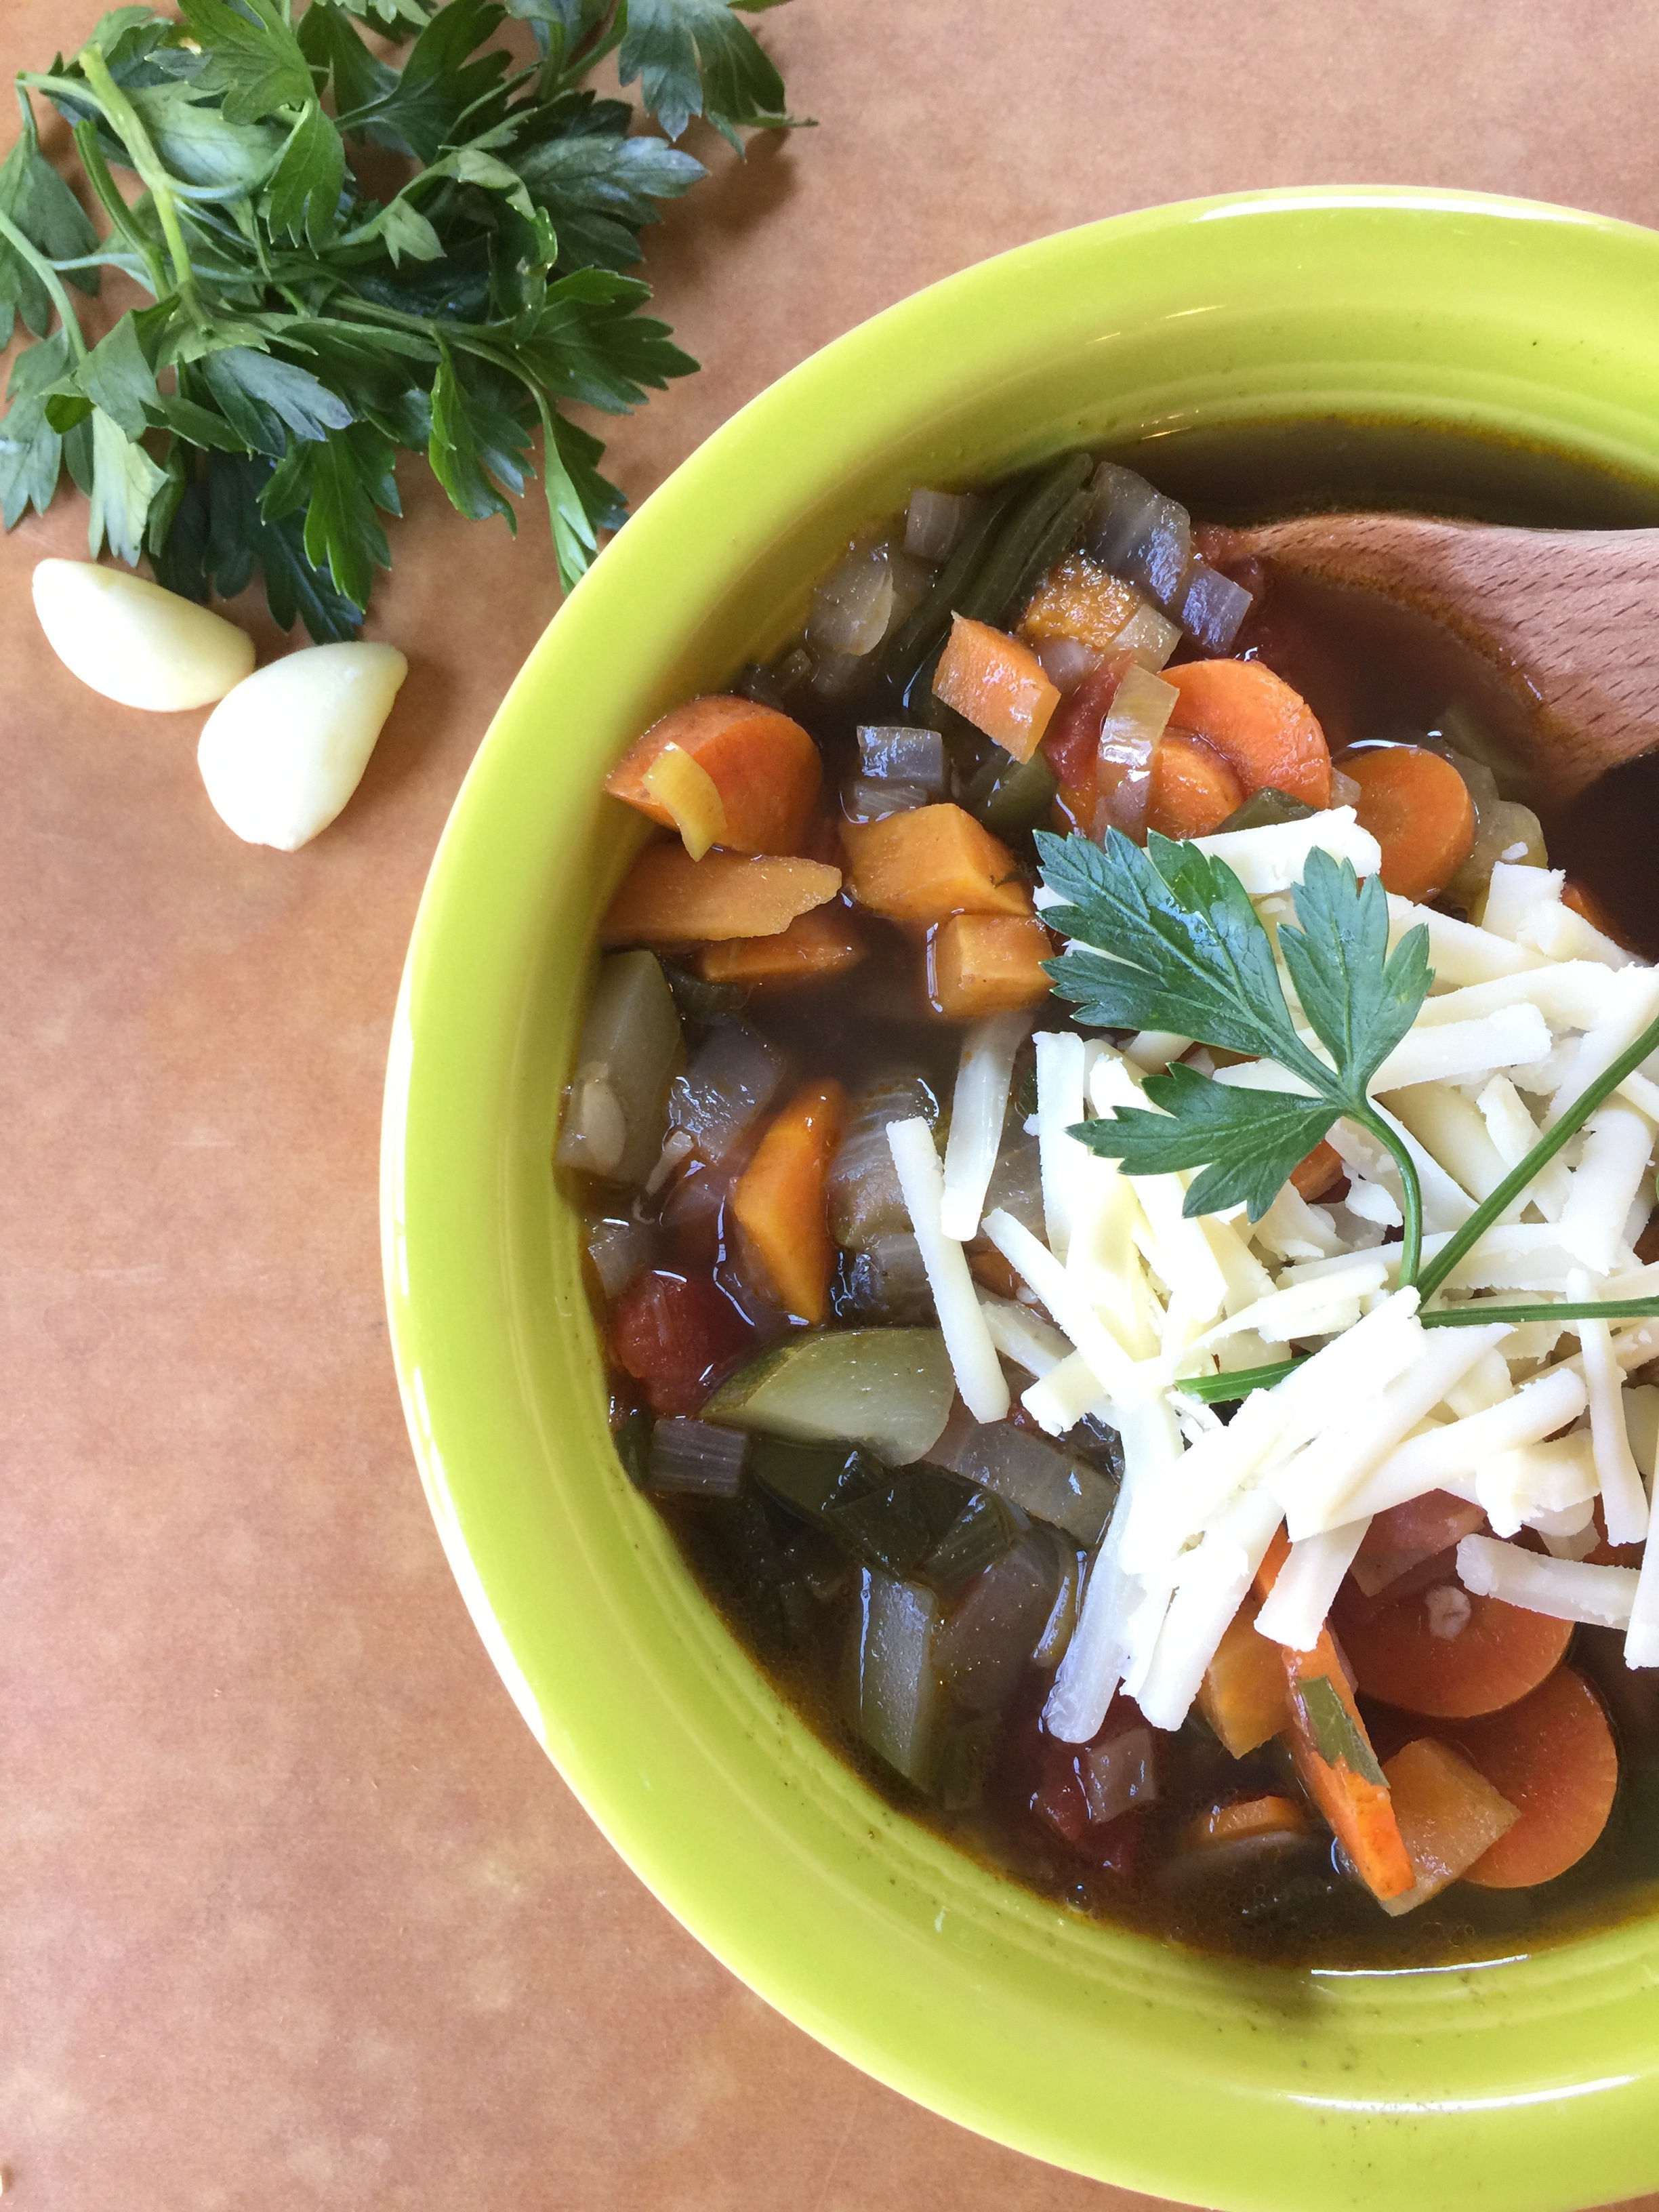
dish, meal, food, salad, produce, vegetable, meat, cuisine, flowering plant, land plant